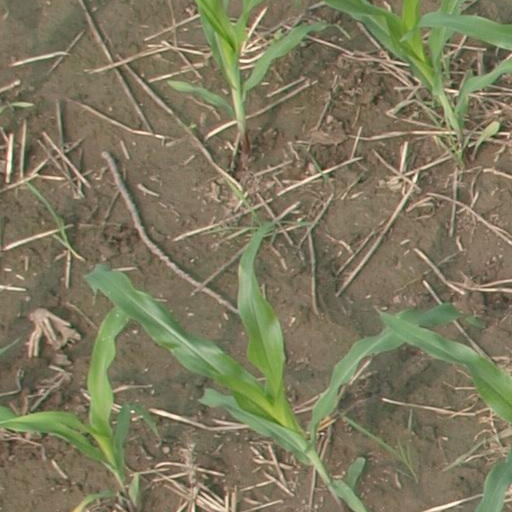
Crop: maize; corn